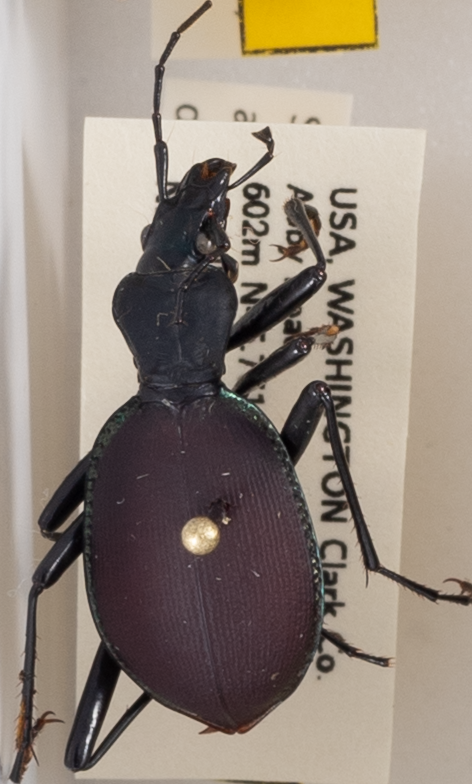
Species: Scaphinotus angusticollis
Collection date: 2019-06-11 04:00:00
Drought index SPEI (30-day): -0.572
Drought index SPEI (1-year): -2.09
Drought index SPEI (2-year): -2.09